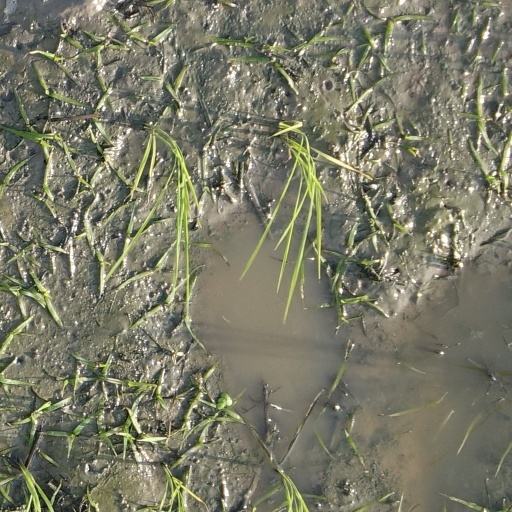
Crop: rice